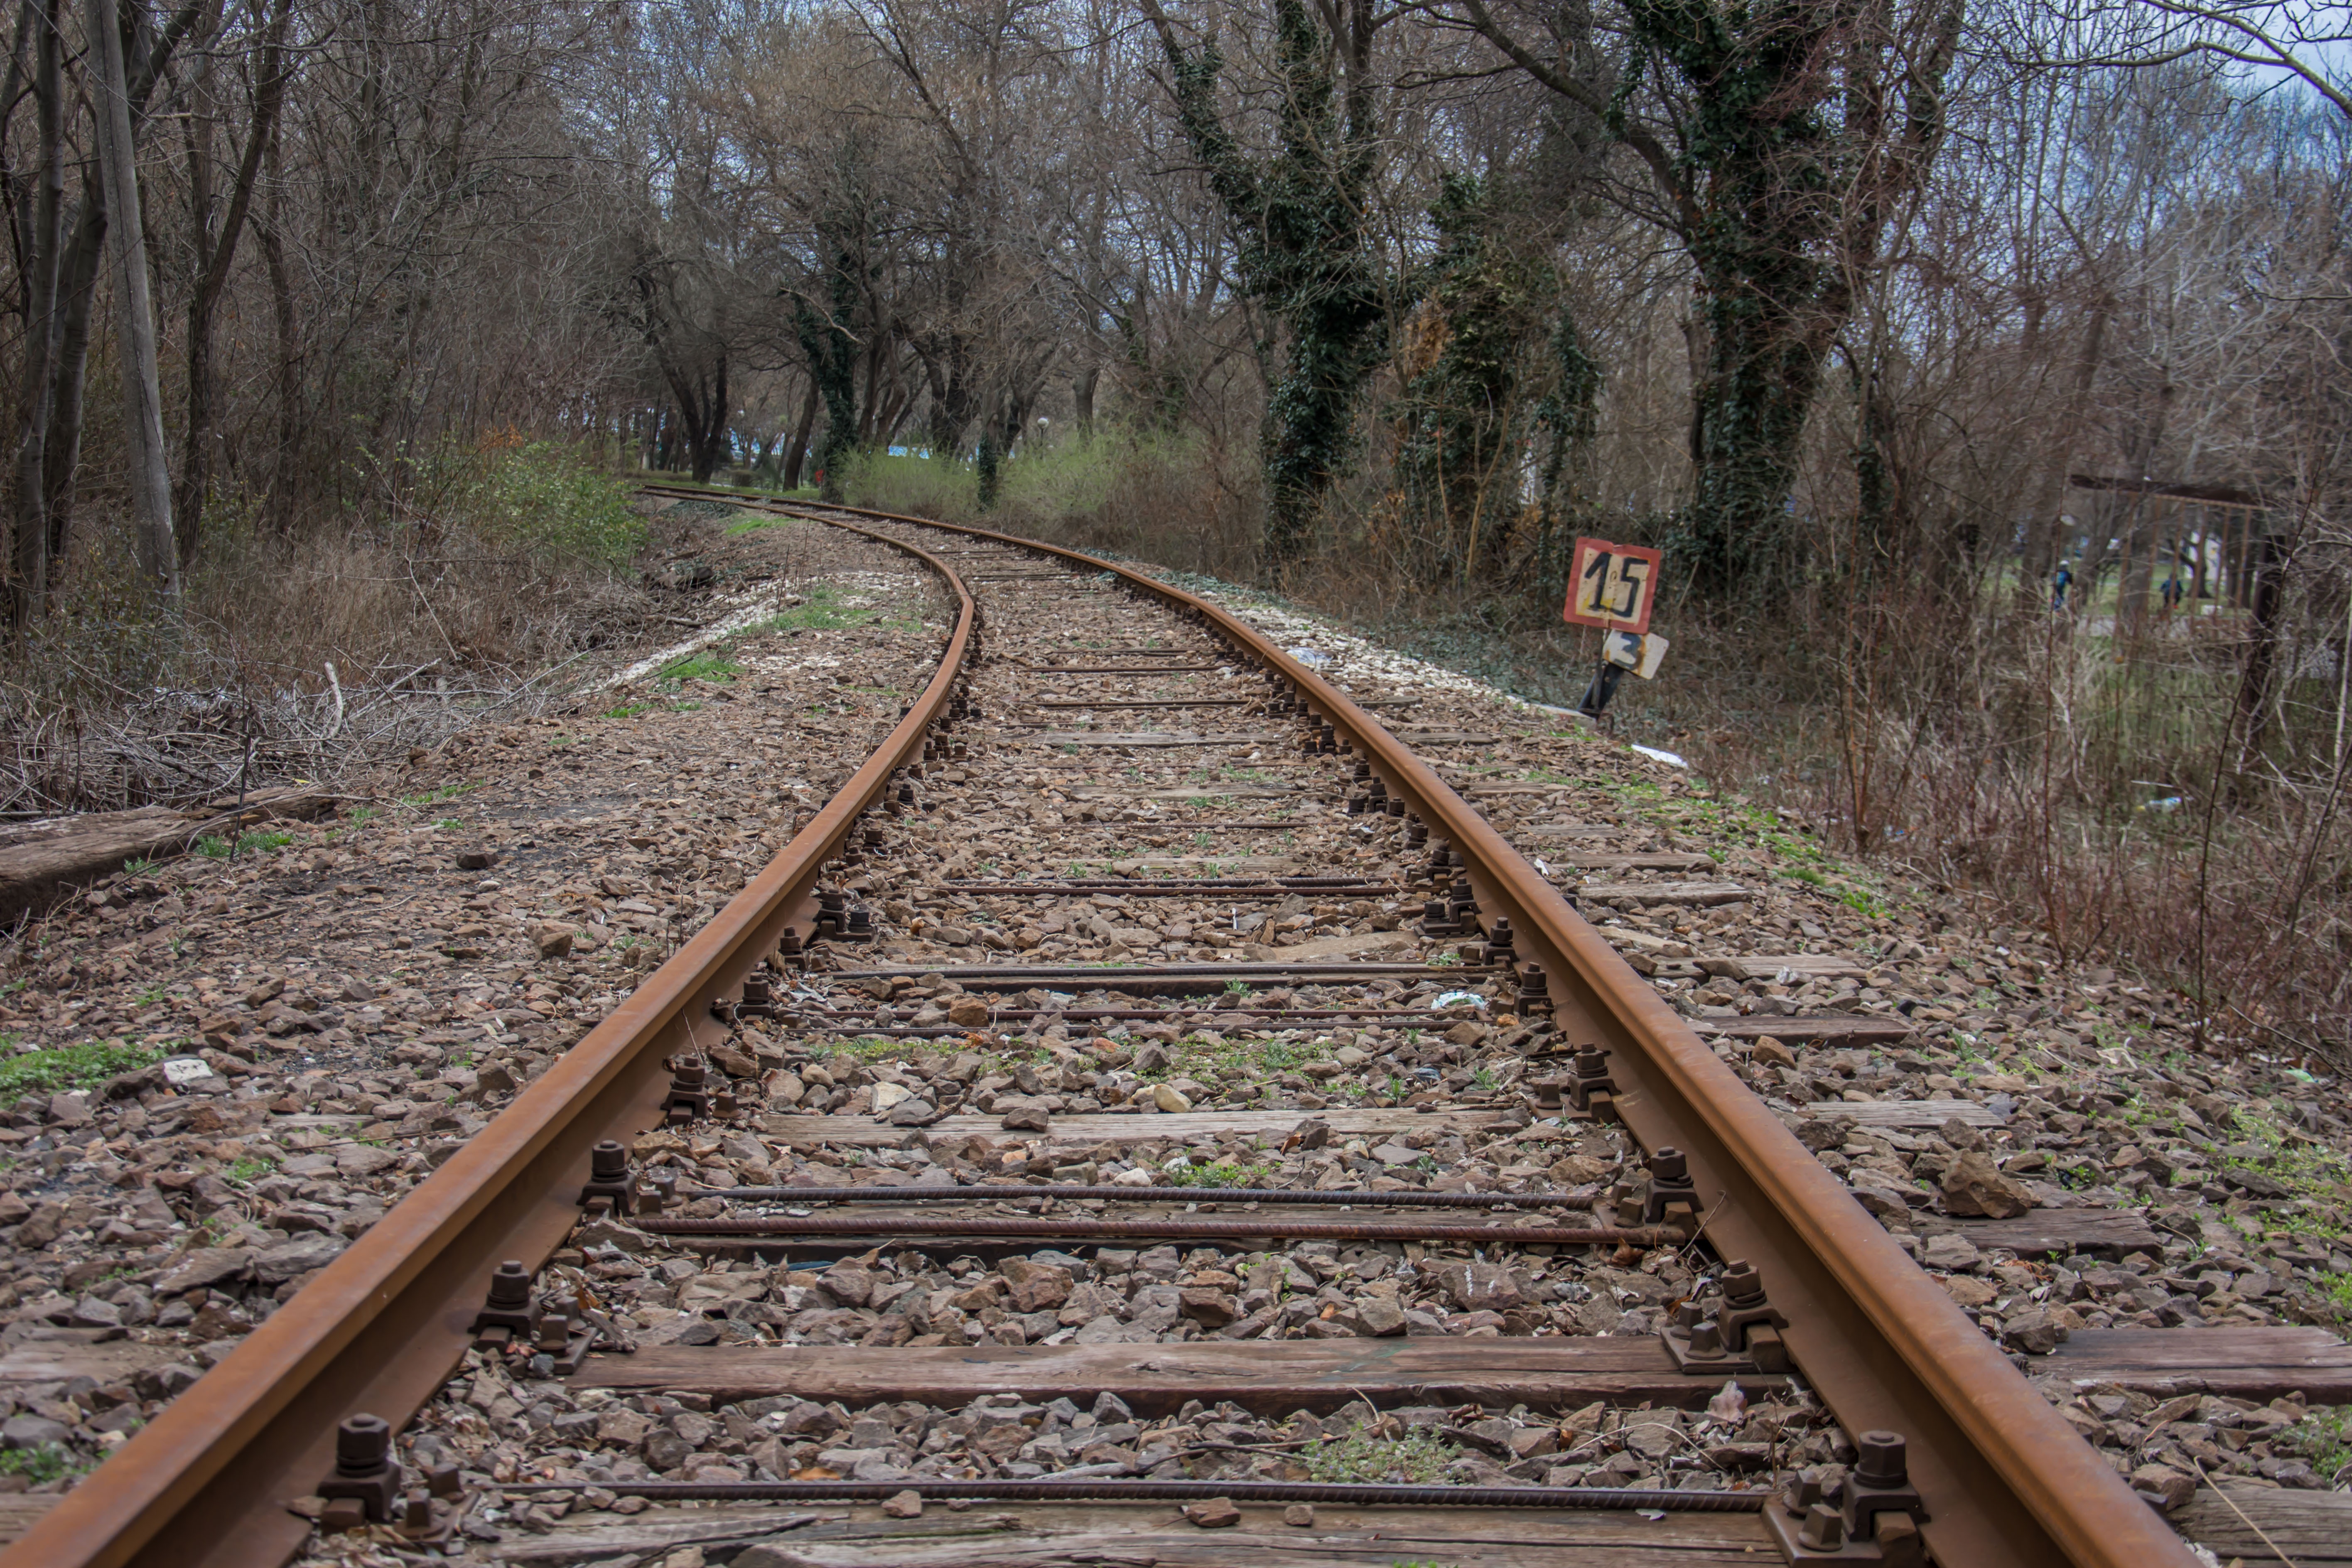
forest, outdoor, technology, track, railway, railroad, road, vintage, perspective, rail, urban, train, travel, transportation, transport, line, vehicle, station, industrial, rail transport, rolling stock, nonbuilding structure